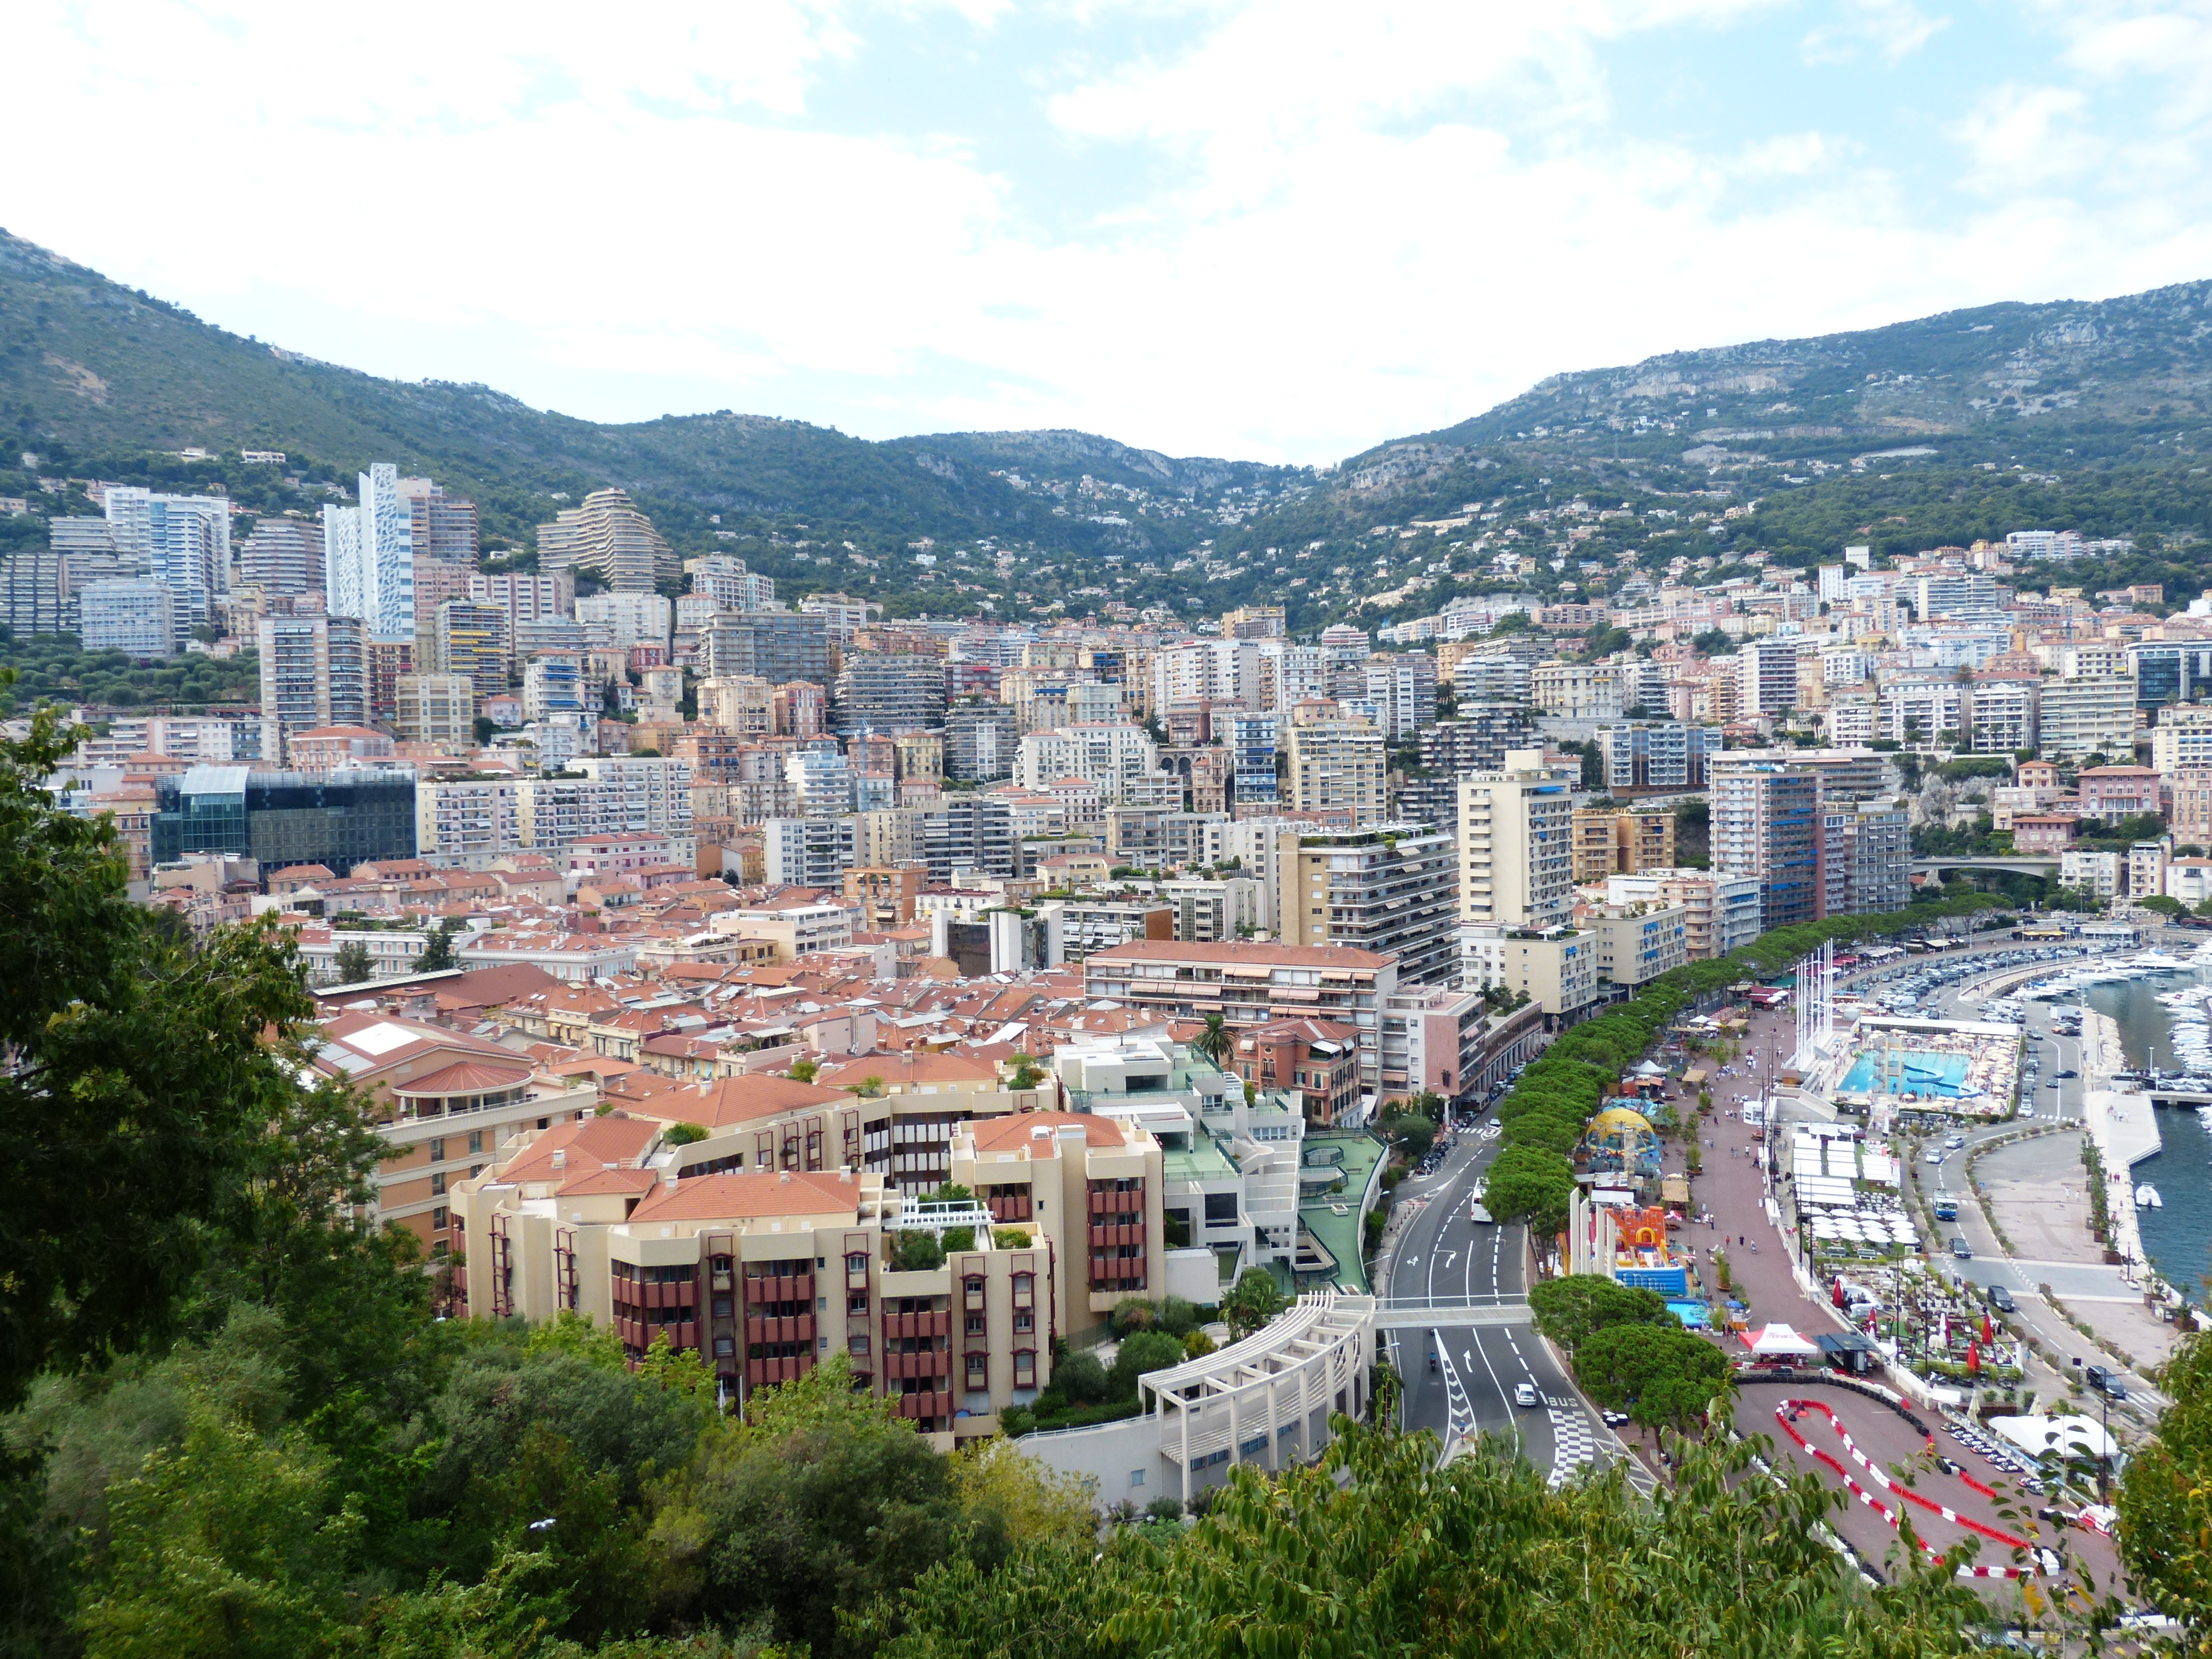
architecture, skyline, photography, town, building, city, cityscape, panorama, downtown, live, suburb, living room, city view, skyscrapers, homes, monaco, settle, pushed, neighbourhood, wealth, bird's eye view, principality of monaco, settled, principality of, aerial photography, city state, days wealthy, hillside location, residential area, geographical feature, human settlement, zersiedelt